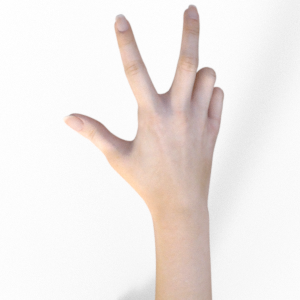
Label: scissors